Robin Lodders

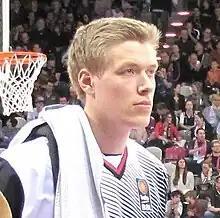
Lodders with Telekom Baskets Bonn in 2016

Robin Carl Lodders (born 30 November 1994) is a German professional basketball player for BG Göttingen of the German ProA.